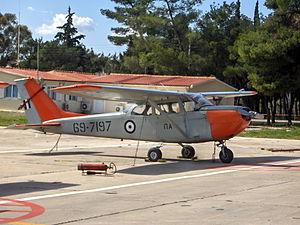
Le Cessna T-41 Mescalero est un avion d'entraînement américain des Années 1960. Il est souvent considéré comme la version militaire du Cessna 172 de tourisme.